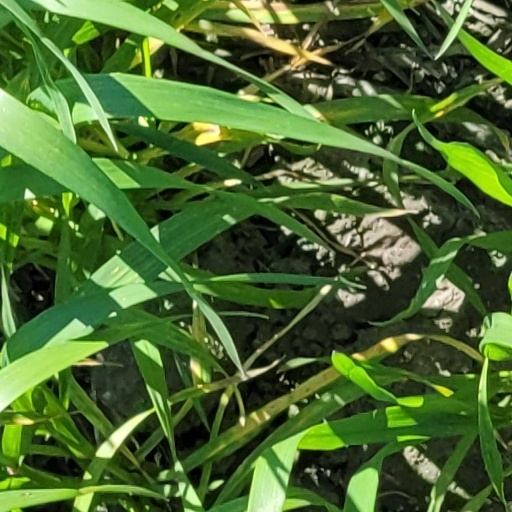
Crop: wheat